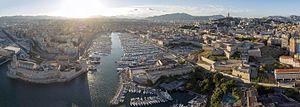
L’Occitanie est une région culturelle et historique du sud-ouest de l’Europe. Les principaux éléments qui la caractérisent sont sa culture et sa langue, la langue d'oc qui lui a donné son nom. L’espace occitan est identifié dès l’Empire romain sous le nom de Viennoise ou de Sept-Provinces, et au début du Moyen Âge sous le nom d’Aquitaine. Il retrouve une certaine unité à l'époque carolingienne sous le nom de royaume d'Aquitaine dont les délimitations territoriales correspondent grosso modo à l'espace linguistique de l'ancien occitan et de la Viennoise romaine. L’Occitanie a connu différents noms au cours de son histoire. La plus grande partie de l’Occitanie est aujourd’hui située en France où, depuis 2016, une région administrative de moindre étendue porte le même nom.
Marseille est une commune du Sud-Est de la France, chef-lieu du département des Bouches-du-Rhône et préfecture de la région Provence-Alpes-Côte d'Azur.